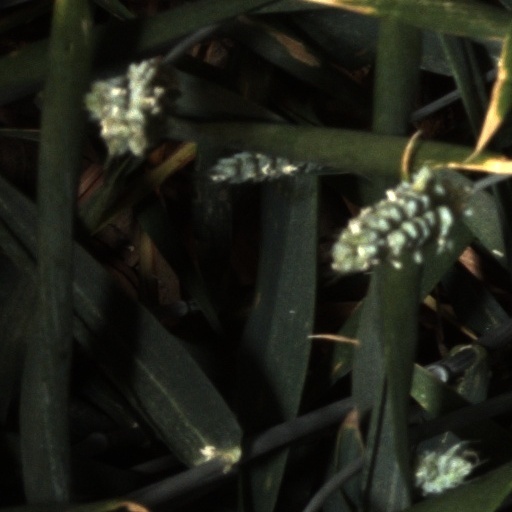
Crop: wheat